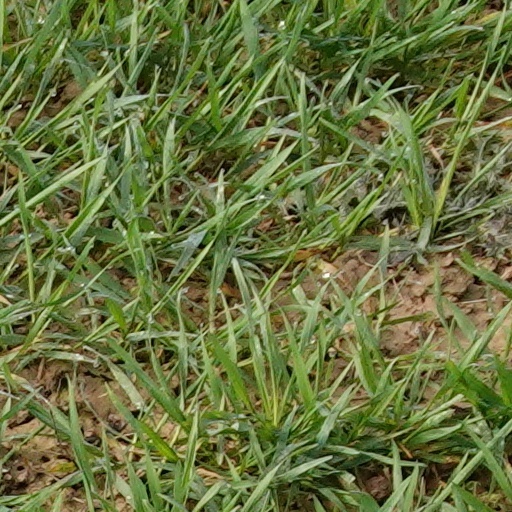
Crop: wheat